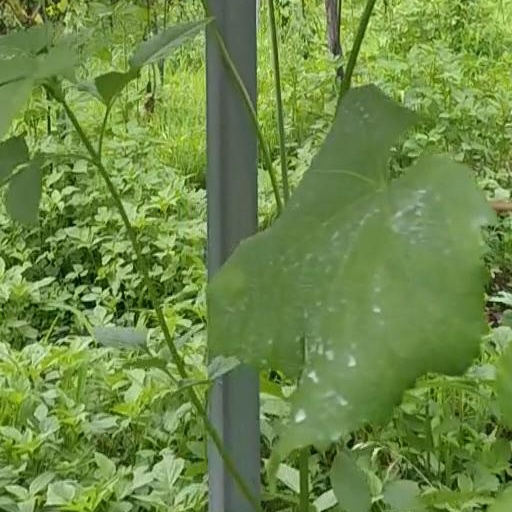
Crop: grape